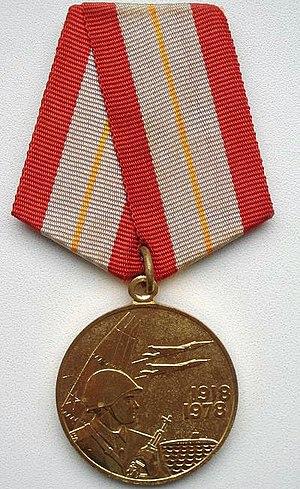
Médaille du Jubilé ""60 Ans des Forces Armées de l'URSS"" (avers) Русский: Юбилейная медаль «60 лет Вооружённых Сил СССР», аверс медали."
Les décorations dans cette liste sont des décorations de l'ex-Union Soviétique décernées pour reconnaître des réalisations militaires et civiles. Certaines de ces récompenses ont été abolies suite à la dissolution de l'Union soviétique, alors que d'autres sont conservées par la Fédération de Russie à partir de 1991 et furent simplement retravaillées afin d'abroger les signes communistes.